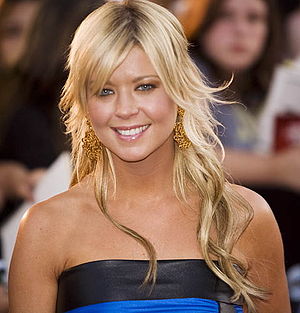
Tara Reid
Tara Donna Reid ved MuchMusic Video Awards i 2007
Tara Reid er en amerikansk skuespillerinde, der har medvirket i film som ungdomskomedien American Pie, American Pie 2, National Lampoon's Van Wilder og Dr. T & the Women. I 2005 havde hun hovedrollen i filmen Alone in the Dark, som var en filmmatisering af computerspillet med med samme navn.